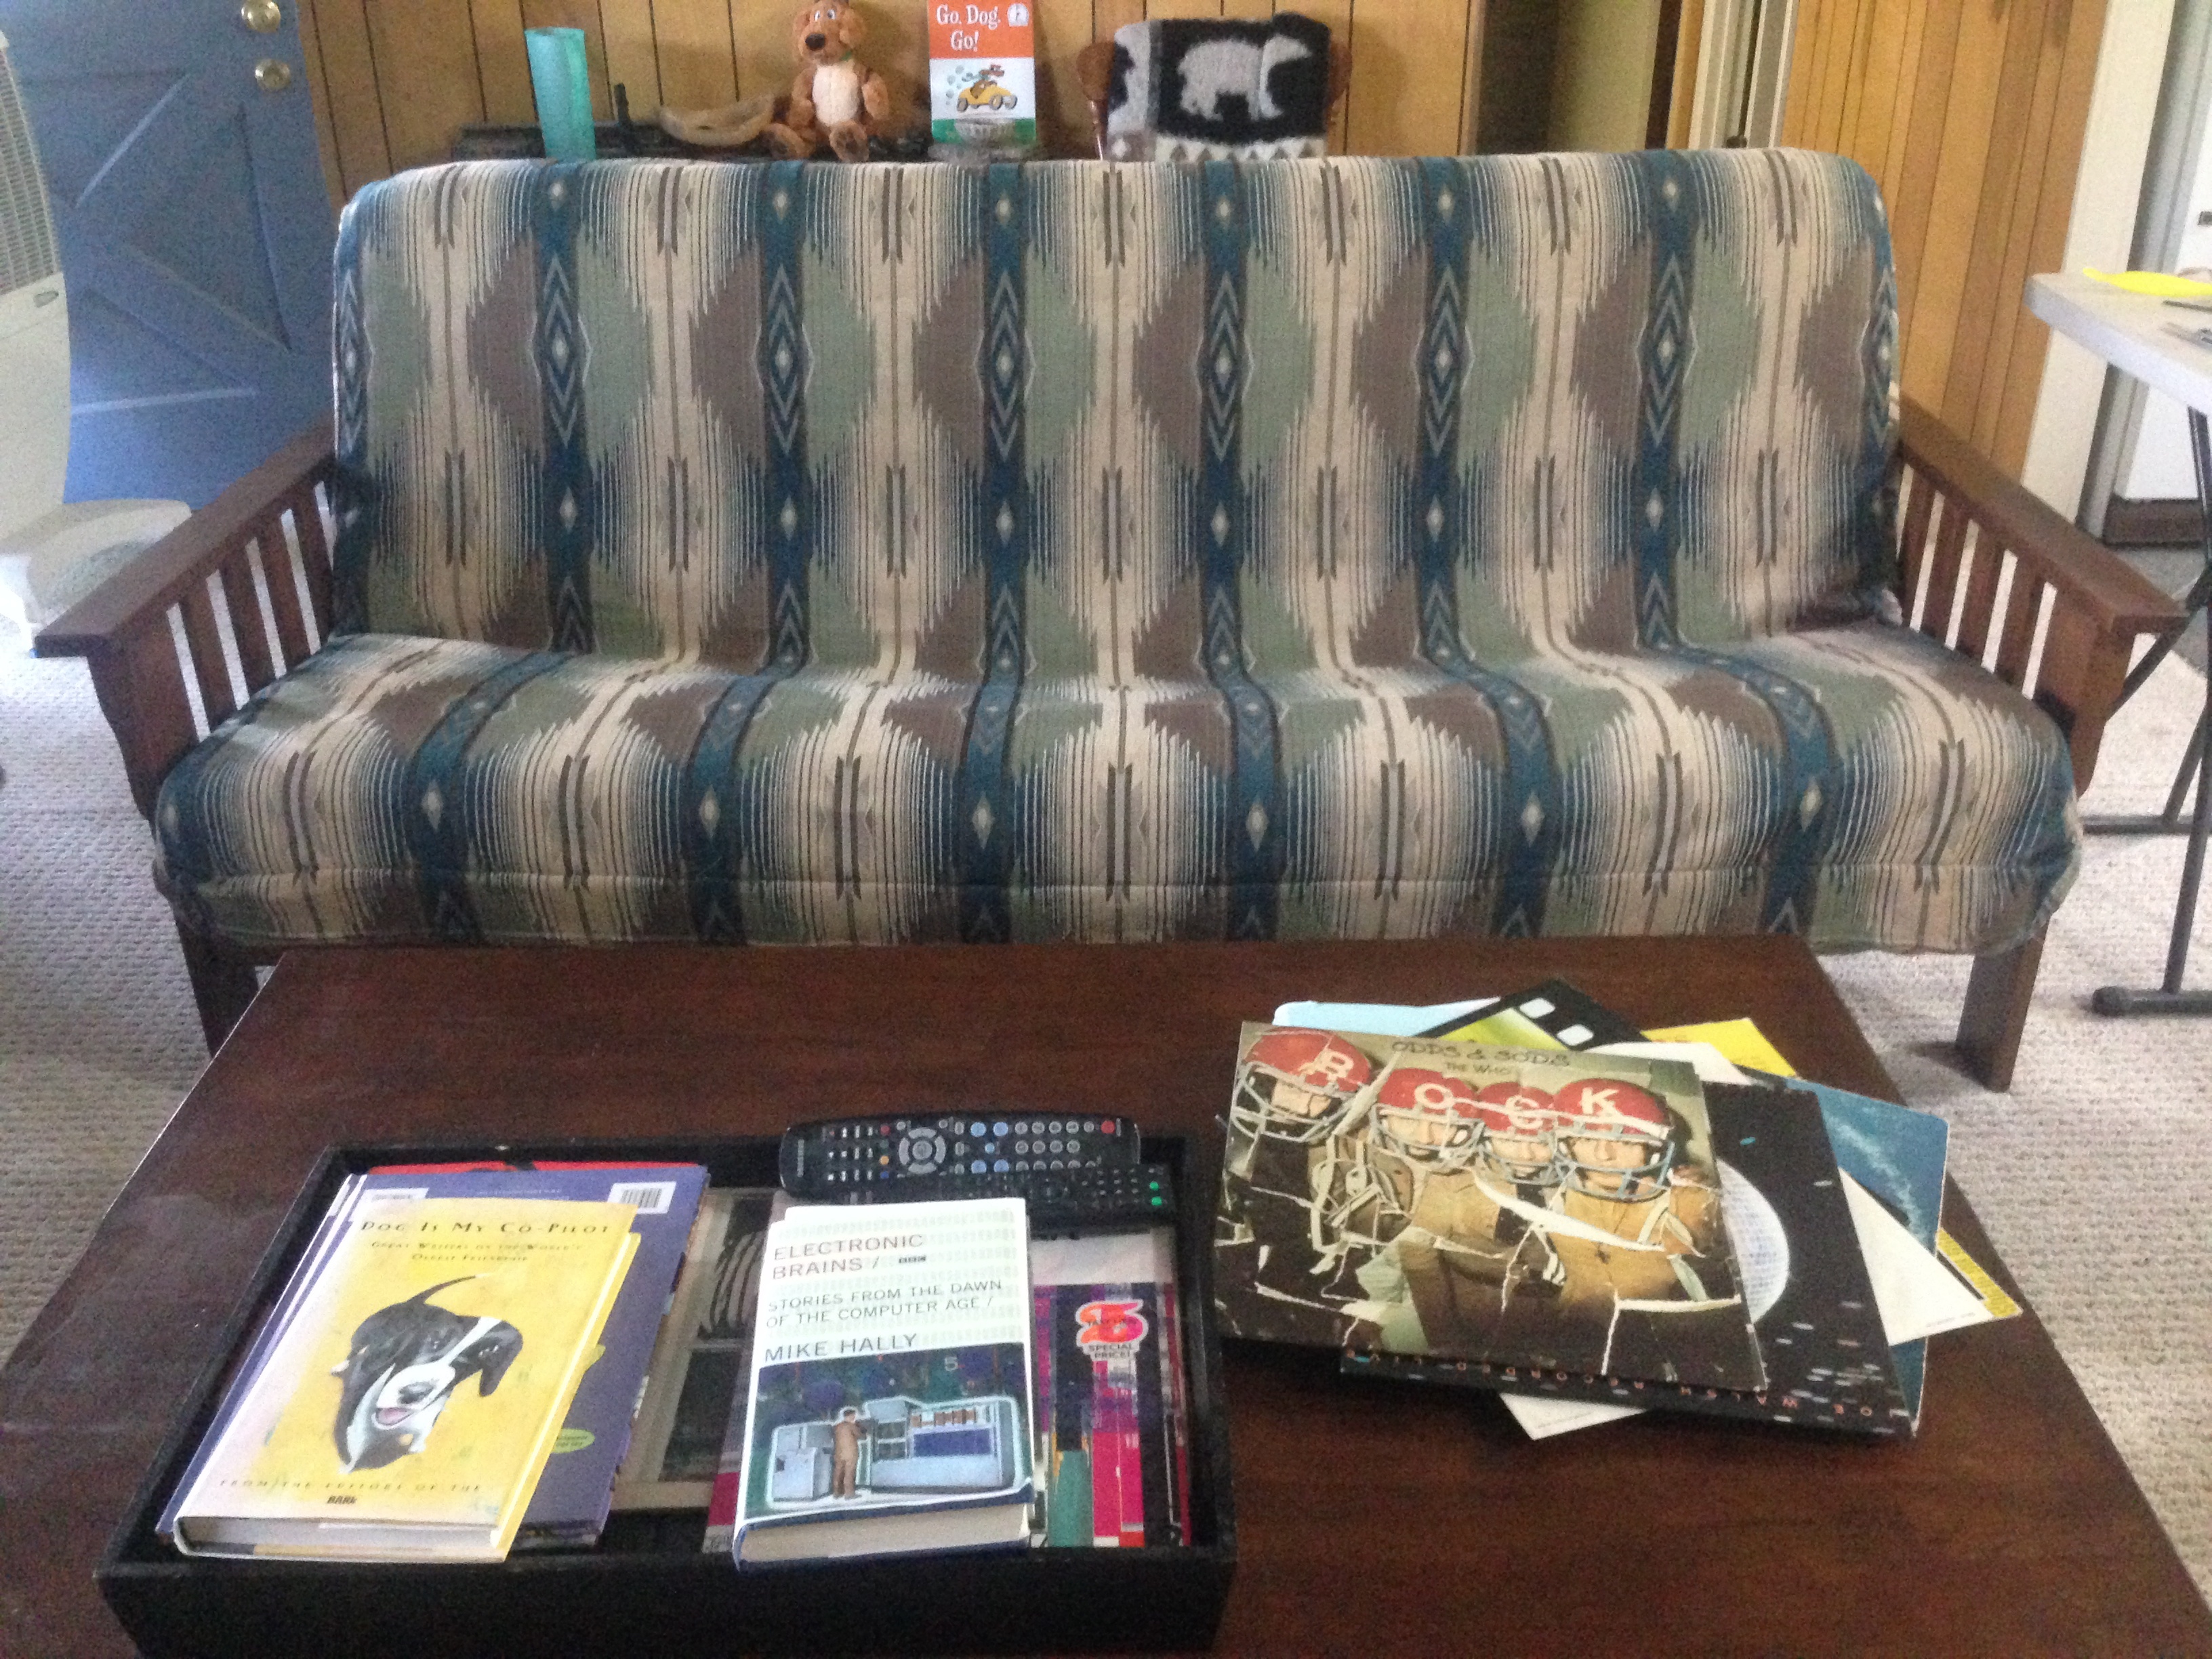
table, chair, living room, furniture, room, couch